Ikauna

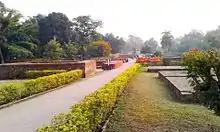
Ikauna Shrawasti

Ikauna is located at . It has an average elevation of 109 metres (357 feet). It is near to Shrawasti (where Mahatma Gautam Buddha spent 11 years).